Woodlands Wellington FC

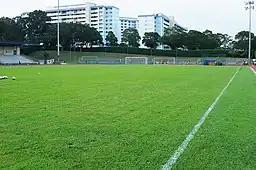
Woodlands Stadium's grass pitch

A report by The New Paper on 22 November 2012 suggested that Woodlands may be in financial trouble and could be the second club to sit out the 2013 S.League after Gombak United has announced earlier that it would not be taking part in the league in 2013. This sparked off a supporter-driven "Save Woodlands" awareness campaign on the same day. The club held an open meeting with the supporters and press at Woodlands Stadium later that evening and quashed the report. Team manager, Matthew Tay, also said that the club was already preparing a pre-season tour of Malaysia, and that the club would be signing players and would also be aiming for a minimum 8th spot in the table this season.